Boro culture

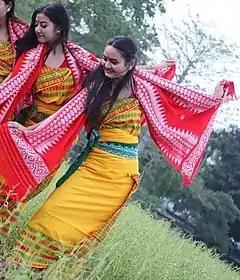
Bwisagu in traditional attire

Boros follow Bathouism, Boro Brahma Dharma and Shaivism. Some Boros practice Islam, Christianity, predominantly Baptists.